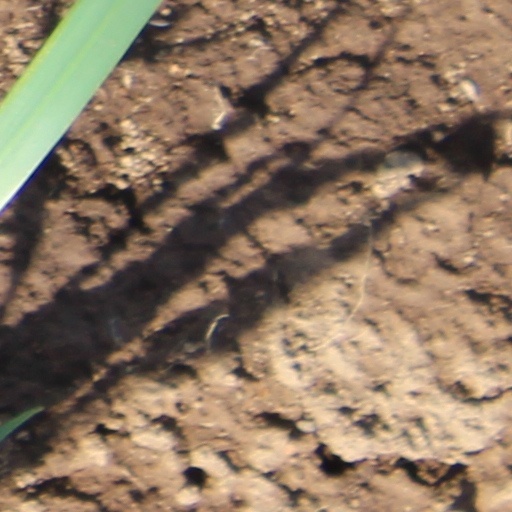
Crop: wheat